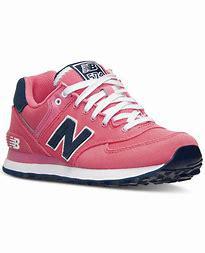
Brand: New
Model: Balance 574